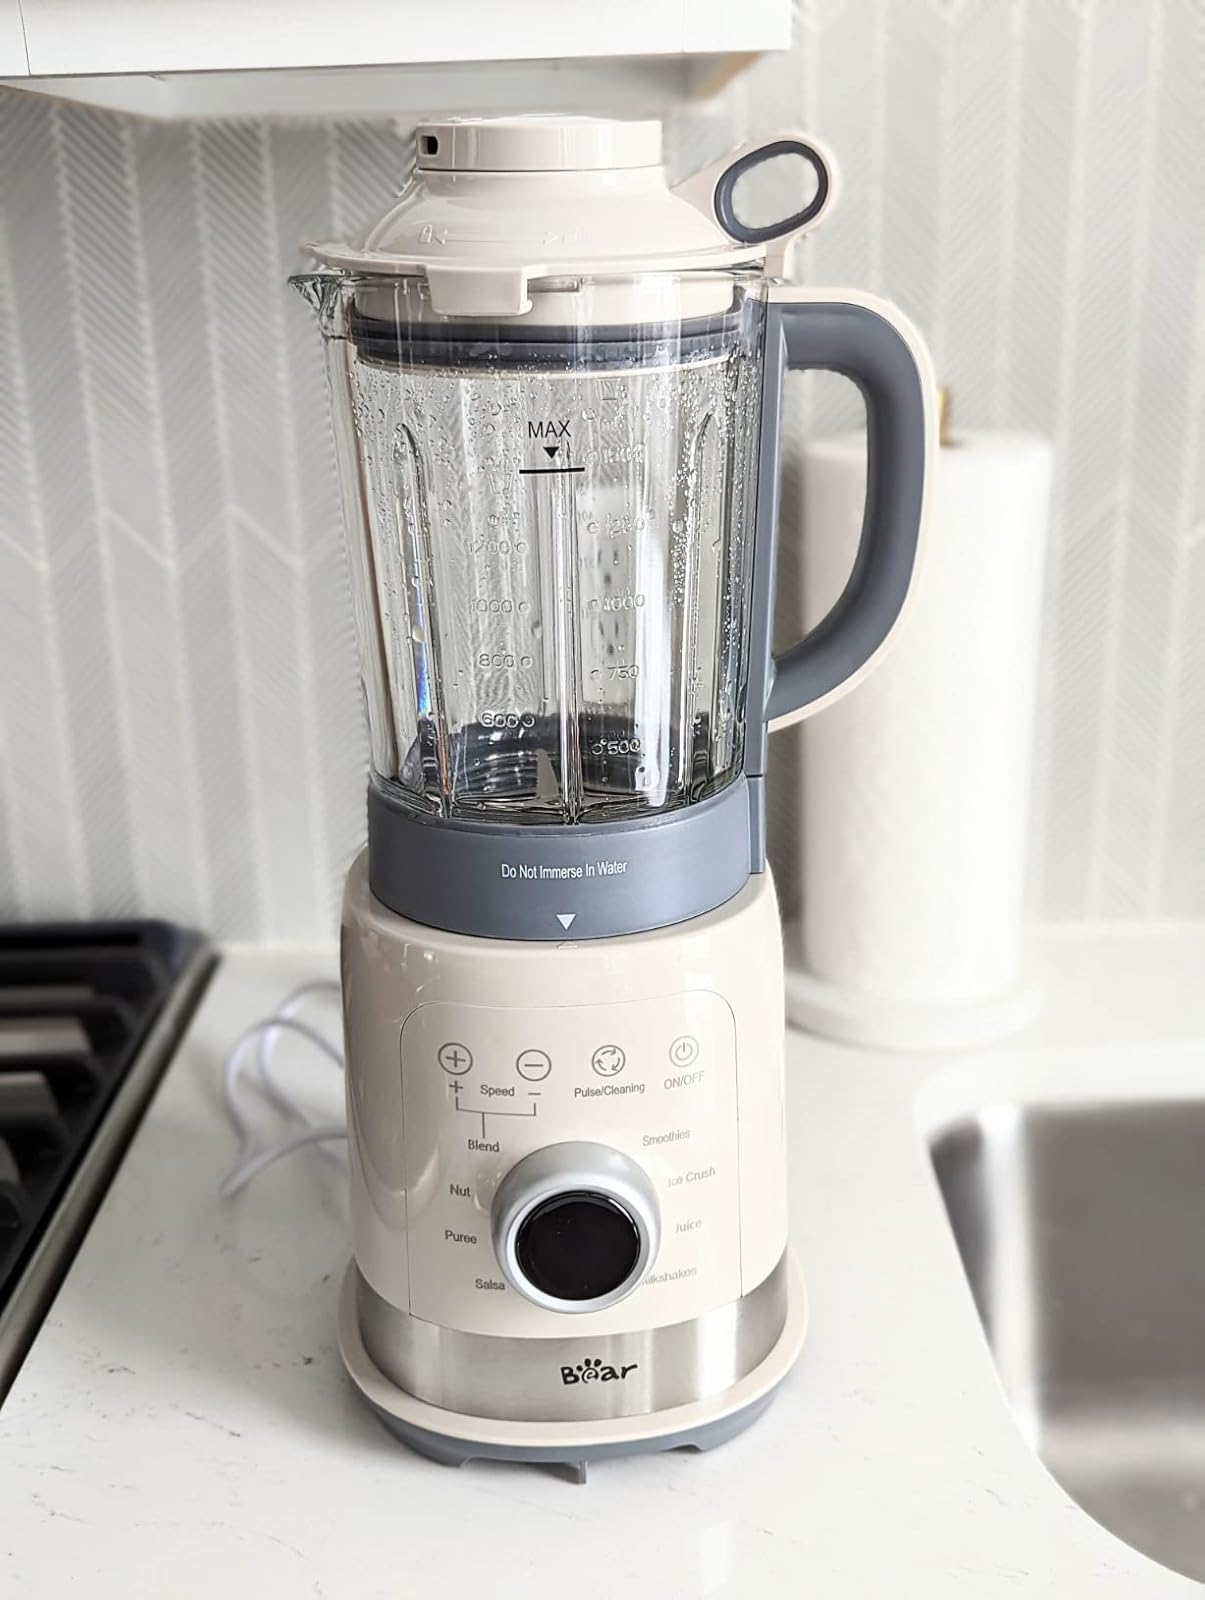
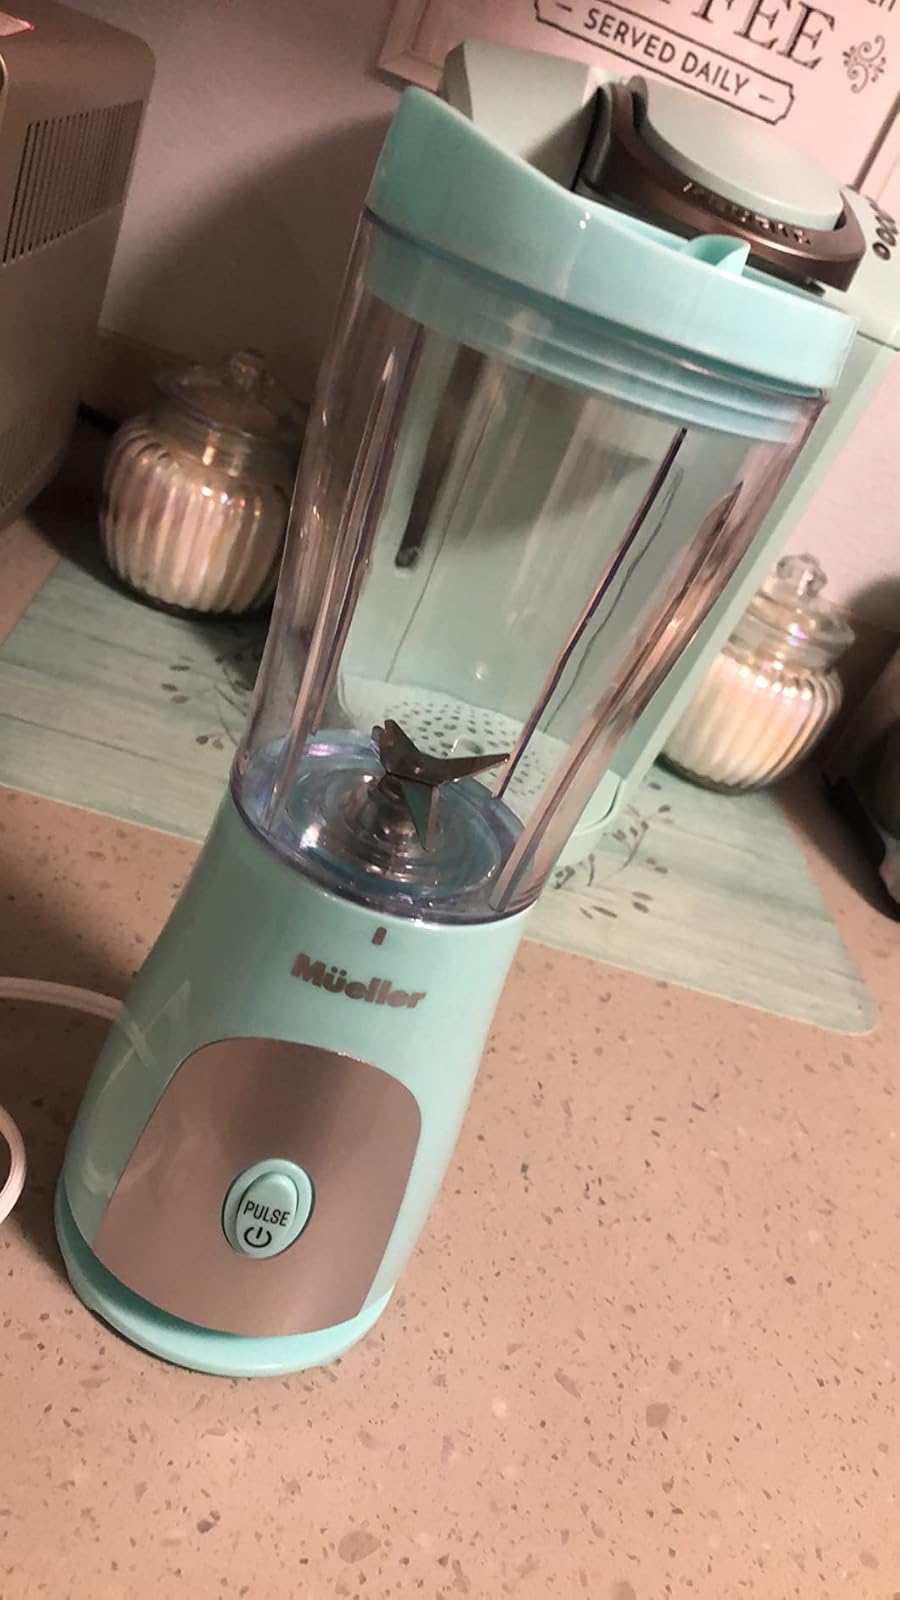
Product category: items_blender
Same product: no